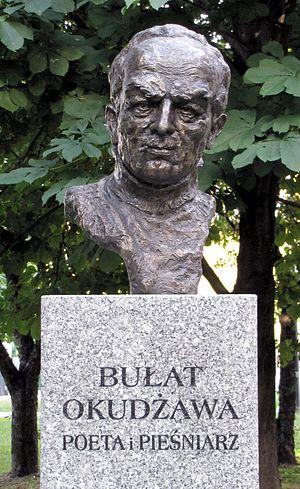
Boulat Chalvovitch Okoudjava est un auteur-compositeur-interprète soviétique né à Moscou le 9 mai 1924 et mort à l'hôpital Percy de Clamart le 12 juin 1997.